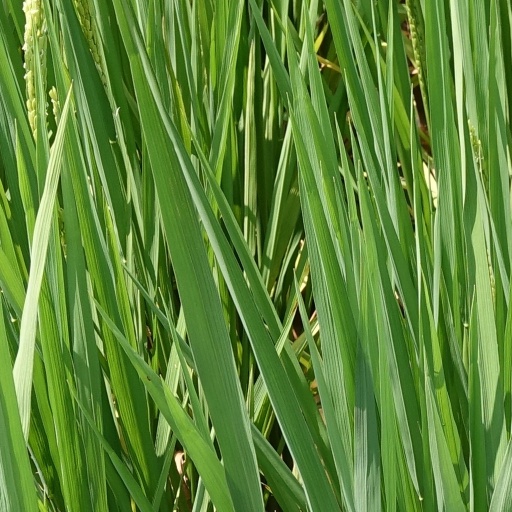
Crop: rice